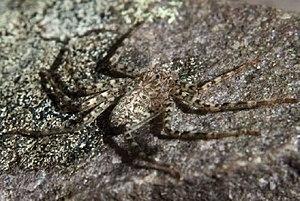
Karaops toolbrunup est une espèce d'araignées aranéomorphes de la famille des Selenopidae.